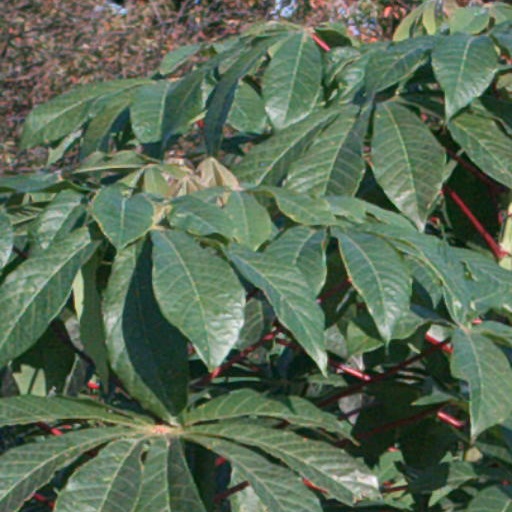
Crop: cassava